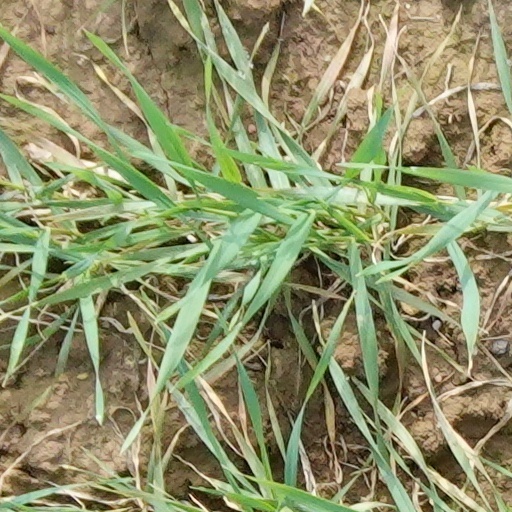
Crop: wheat